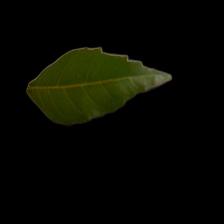
Plant: Neem